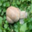
Label: snail